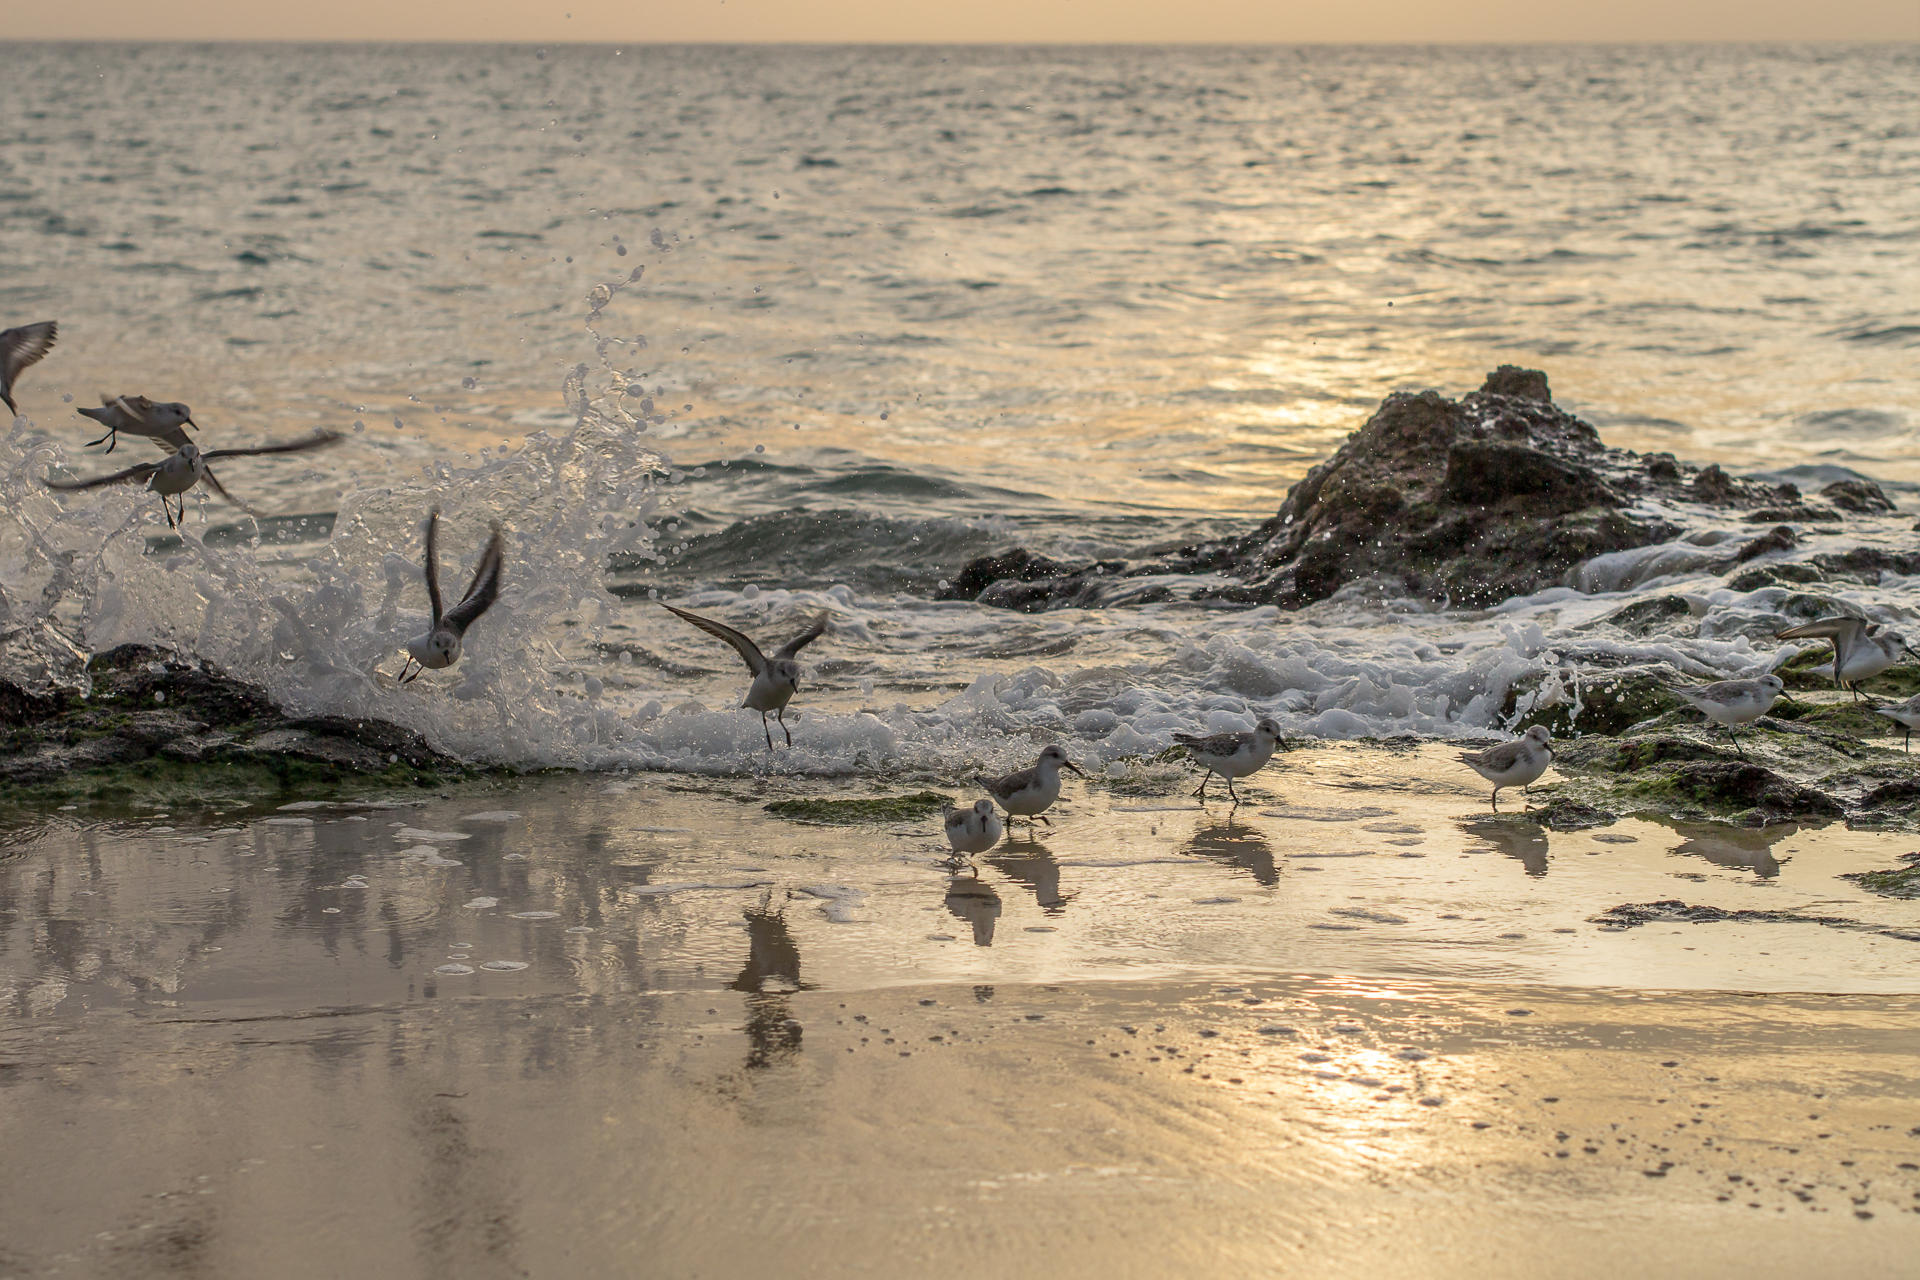
beach, sea, coast, water, sand, rock, ocean, shore, wave, summer, reflection, bay, material, body of water, birds, 2014, panasoniclumixg3, olympusf1845mm, fuerteventura, mudflat, wind wave